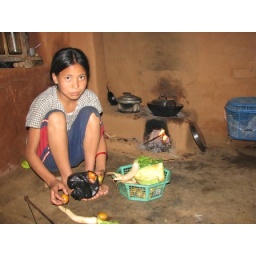
The kitchen in the house I stayed in in Sanga. All of the cooking was done on the small wood-burning stove.